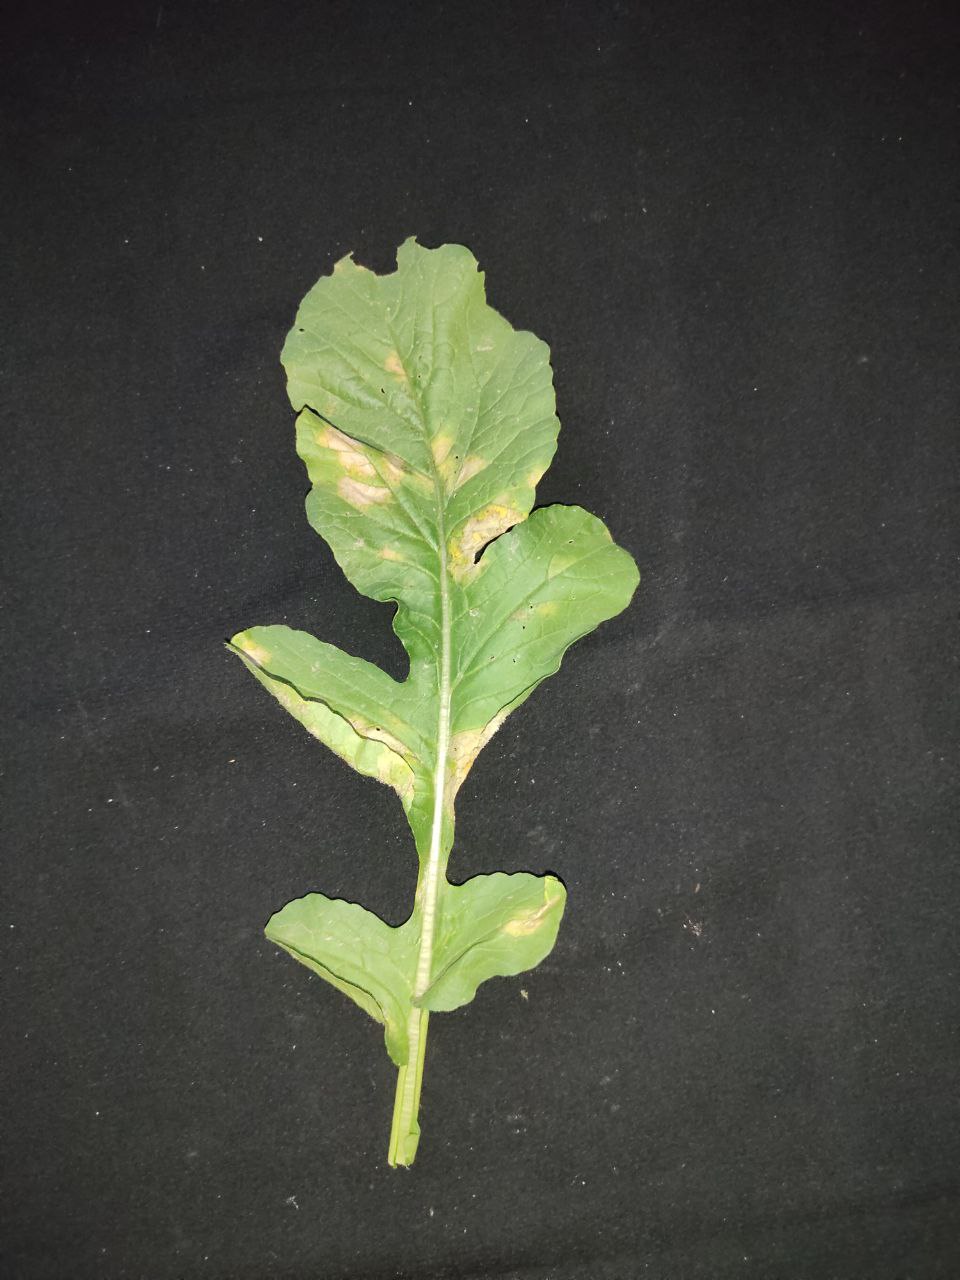
Label: Mosaic virus